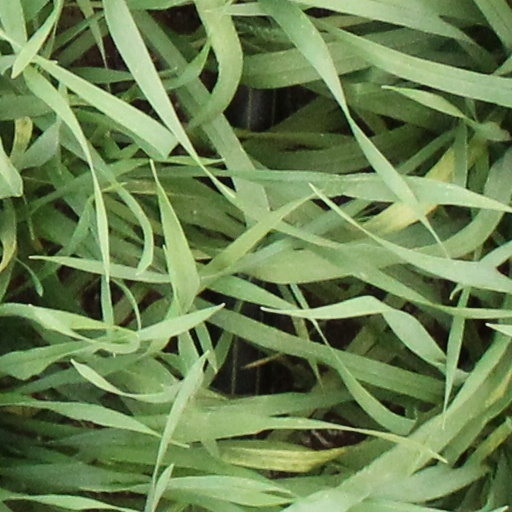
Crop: wheat